Metamaterial antenna

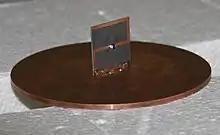
This Z antenna tested at the National Institute of Standards and Technology is smaller than a standard antenna with comparable properties. Its high efficiency is derived from the "Z element" inside the square that acts as a metamaterial, greatly boosting the radiated signal. The square is 30 millimeters on a side.

Metamaterial antennas are a class of antennas which use metamaterials to increase performance of miniaturized (electrically small) antenna systems. Their purpose, as with any electromagnetic antenna, is to launch energy into free space. However, this class of antenna incorporates metamaterials, which are materials engineered with novel, often microscopic, structures to produce unusual physical properties. Antenna designs incorporating metamaterials can step-up the antenna's radiated power.